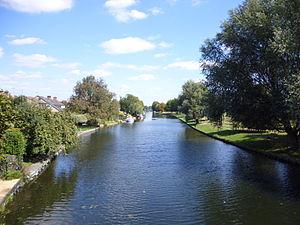
Prises à Cambridge, au Royaume-Uni avec appareil photo